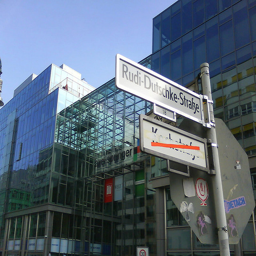
A tall glass building with a street sign next to it.
a sign for rudi-dutschke-stake in front of a big building
Street sign in front of a clear glass building.
The sticker covered street signs outside a glass building
Street sign across from a large glass building